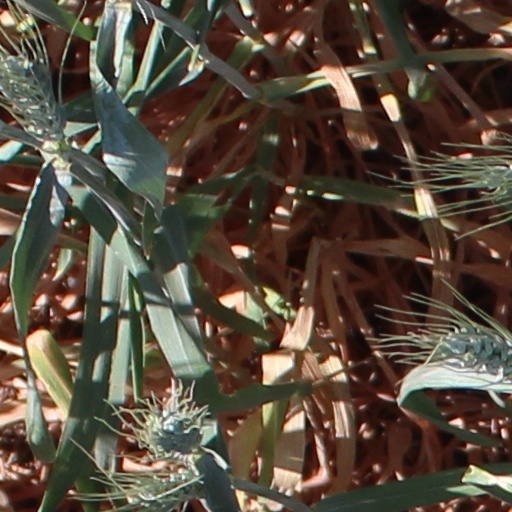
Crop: wheat